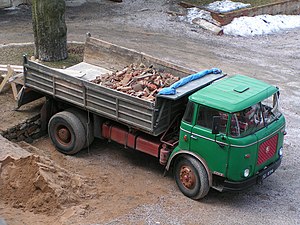
Lad / Lastbil
Et lastbillad med murbrokker - bemærk den oprullede blå presenning, der kan overdække ladet
Et lad er en kasse eller flade på en vogn, bil, trillebør, varecykel eller andet, som er beregnet til at stille gods på under transport.